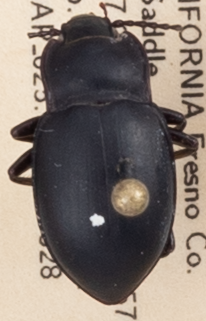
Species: Metrius contractus
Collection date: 2019-08-28
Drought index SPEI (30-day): -0.03
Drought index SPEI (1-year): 0.47
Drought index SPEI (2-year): -0.03